Giannina Facio

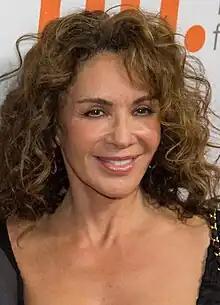
Facio at the premiere of "The Martian" in 2015

Giannina Facio, Lady Scott (born Giannina Facio Franco; September 10, 1955), is a Costa Rican actress who has appeared in several films, especially those of her husband, British film director and producer Sir Ridley Scott. She first worked with Scott on "White Squall" and has been his partner since "Hannibal". "Gladiator" was the first of two films in which she plays the wife of Russell Crowe's character, the other being "Body of Lies". Since "White Squall", Facio has made appearances in all of Scott's films except for "American Gangster", "The Martian", "", "The Last Duel", "House of Gucci" and "Napoleon".